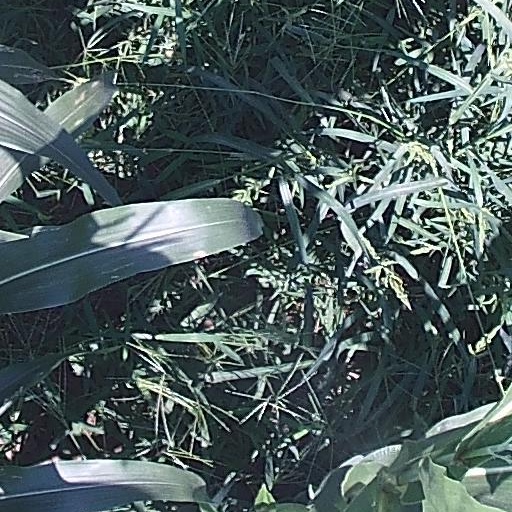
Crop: maize; corn